Zolitūde shopping centre roof collapse

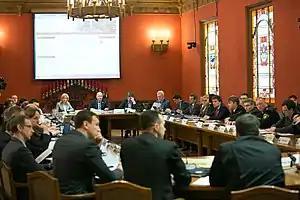
Saeima's Zolitūde tragedy investigatory committee meeting on 23 March 2015

On 11 November 2014 members of the 12th convocation of Saeima, at the request of 36 deputies, voted in favour of establishing the Zolitūde tragedy parliamentary investigatory committee. The committee was appointed for the period of 12 months to investigate the actions taken by the state of Latvia in assessing the causes of the tragedy as well as measures taken by the government to prevent the recurrence of similar tragedies and mitigate the consequences of the tragedy.